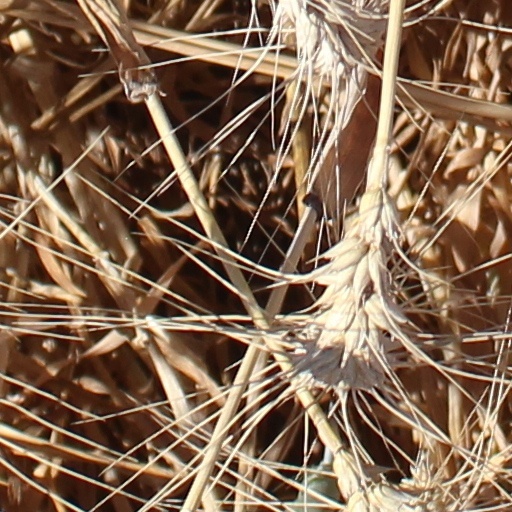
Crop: wheat